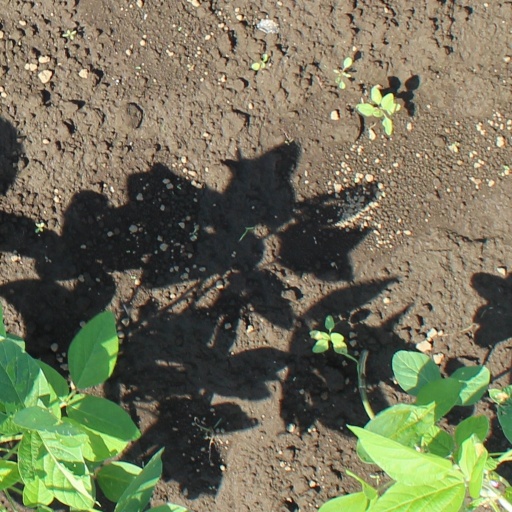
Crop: soybean